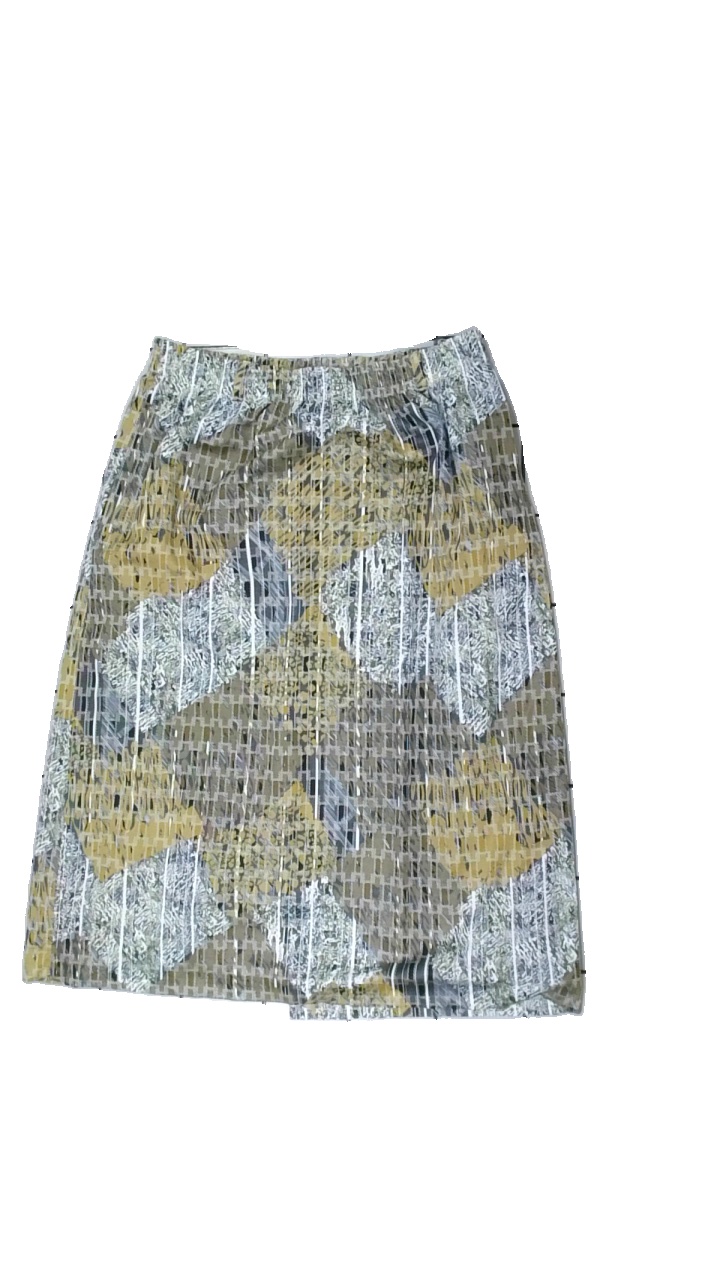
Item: Dress (Ladies)
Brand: Missing
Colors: Yellow, White, Black, Multicolor
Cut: Regular
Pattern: Other
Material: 75% polyester, 25% cotton
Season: All
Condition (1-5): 4
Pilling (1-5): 4
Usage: Reuse
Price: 50-100